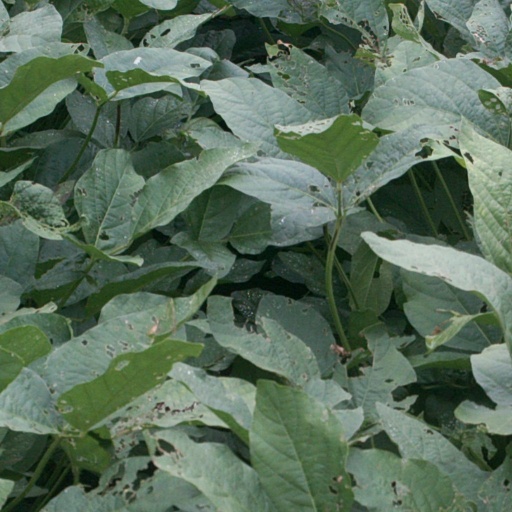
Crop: soybean